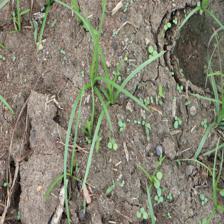
Label: Grass